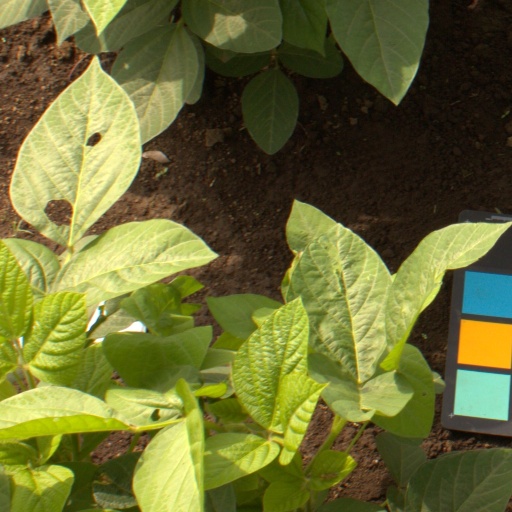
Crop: soybean